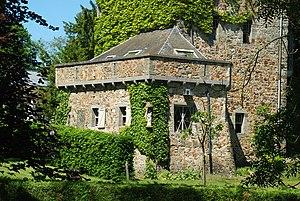
Belgique - Brabant wallon - Mont-Saint-Guibert - Hévillers - Donjon de Bierbais
Le donjon de Bierbais est un donjon d'habitation des XIIᵉ et XIIIᵉ siècles situé à Hévillers, village de la commune belge de Mont-Saint-Guibert, en province du Brabant wallon.